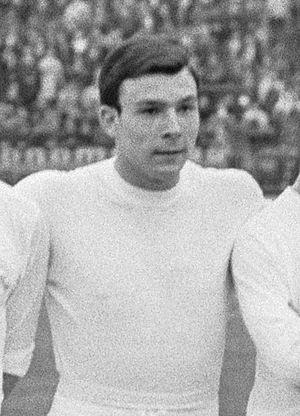
Pedro de Felipe, né le 18 juillet 1944 à Madrid et mort le 12 avril 2016 dans la ville natale, est un footballeur international espagnol qui évolue au poste de défenseur.